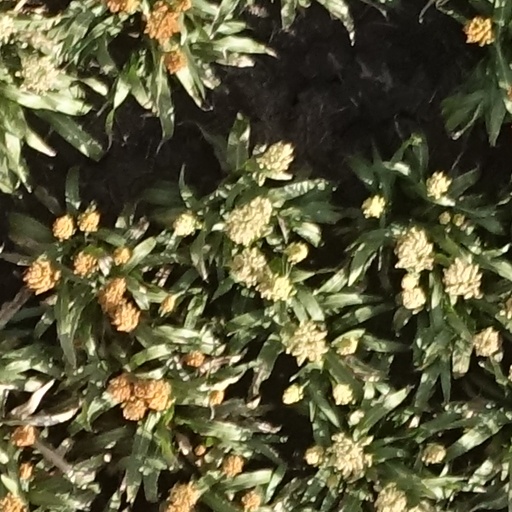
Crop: sorghum